Siliguri

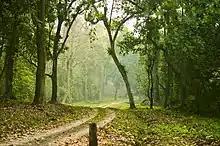
Sukna forest, Siliguri

Siliguri has a humid subtropical climate (Köppen: "Cwa"). Hot, humid summers, pleasant to warm winters and a severe monsoon define Siliguri's climate.